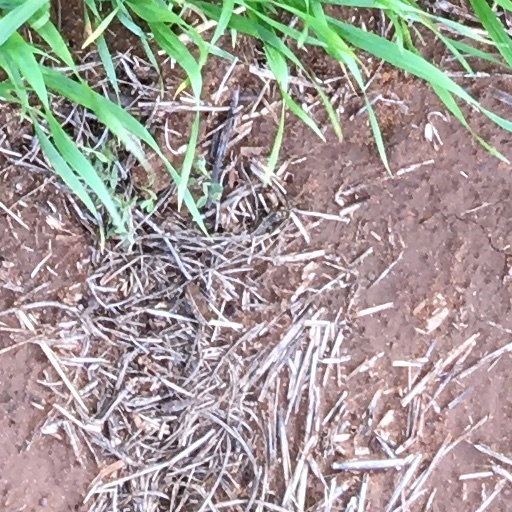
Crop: wheat